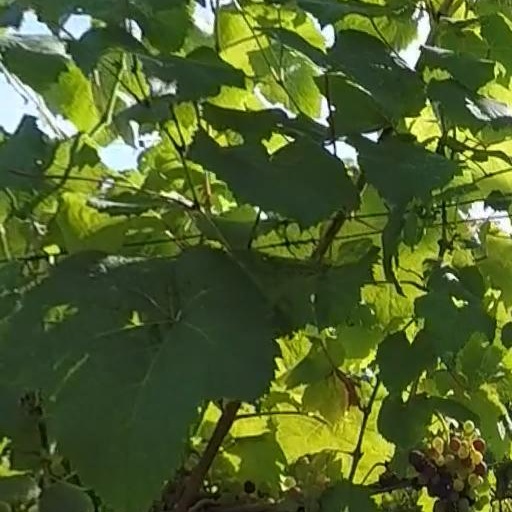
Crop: grape